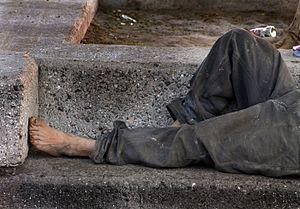
Un sans-abri allongé sur un banc. Photo prise à Hermosillo, dans l'état du Sonora (Mexique).